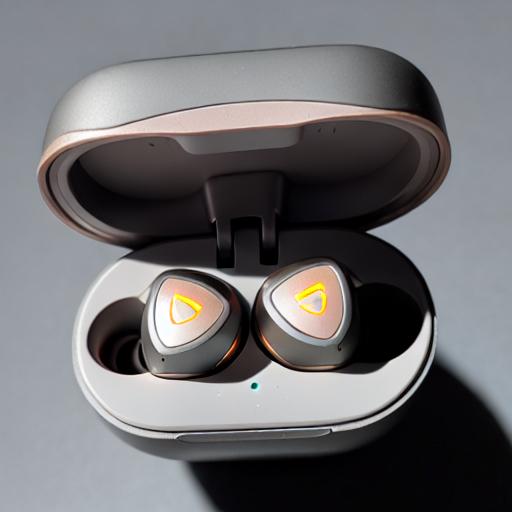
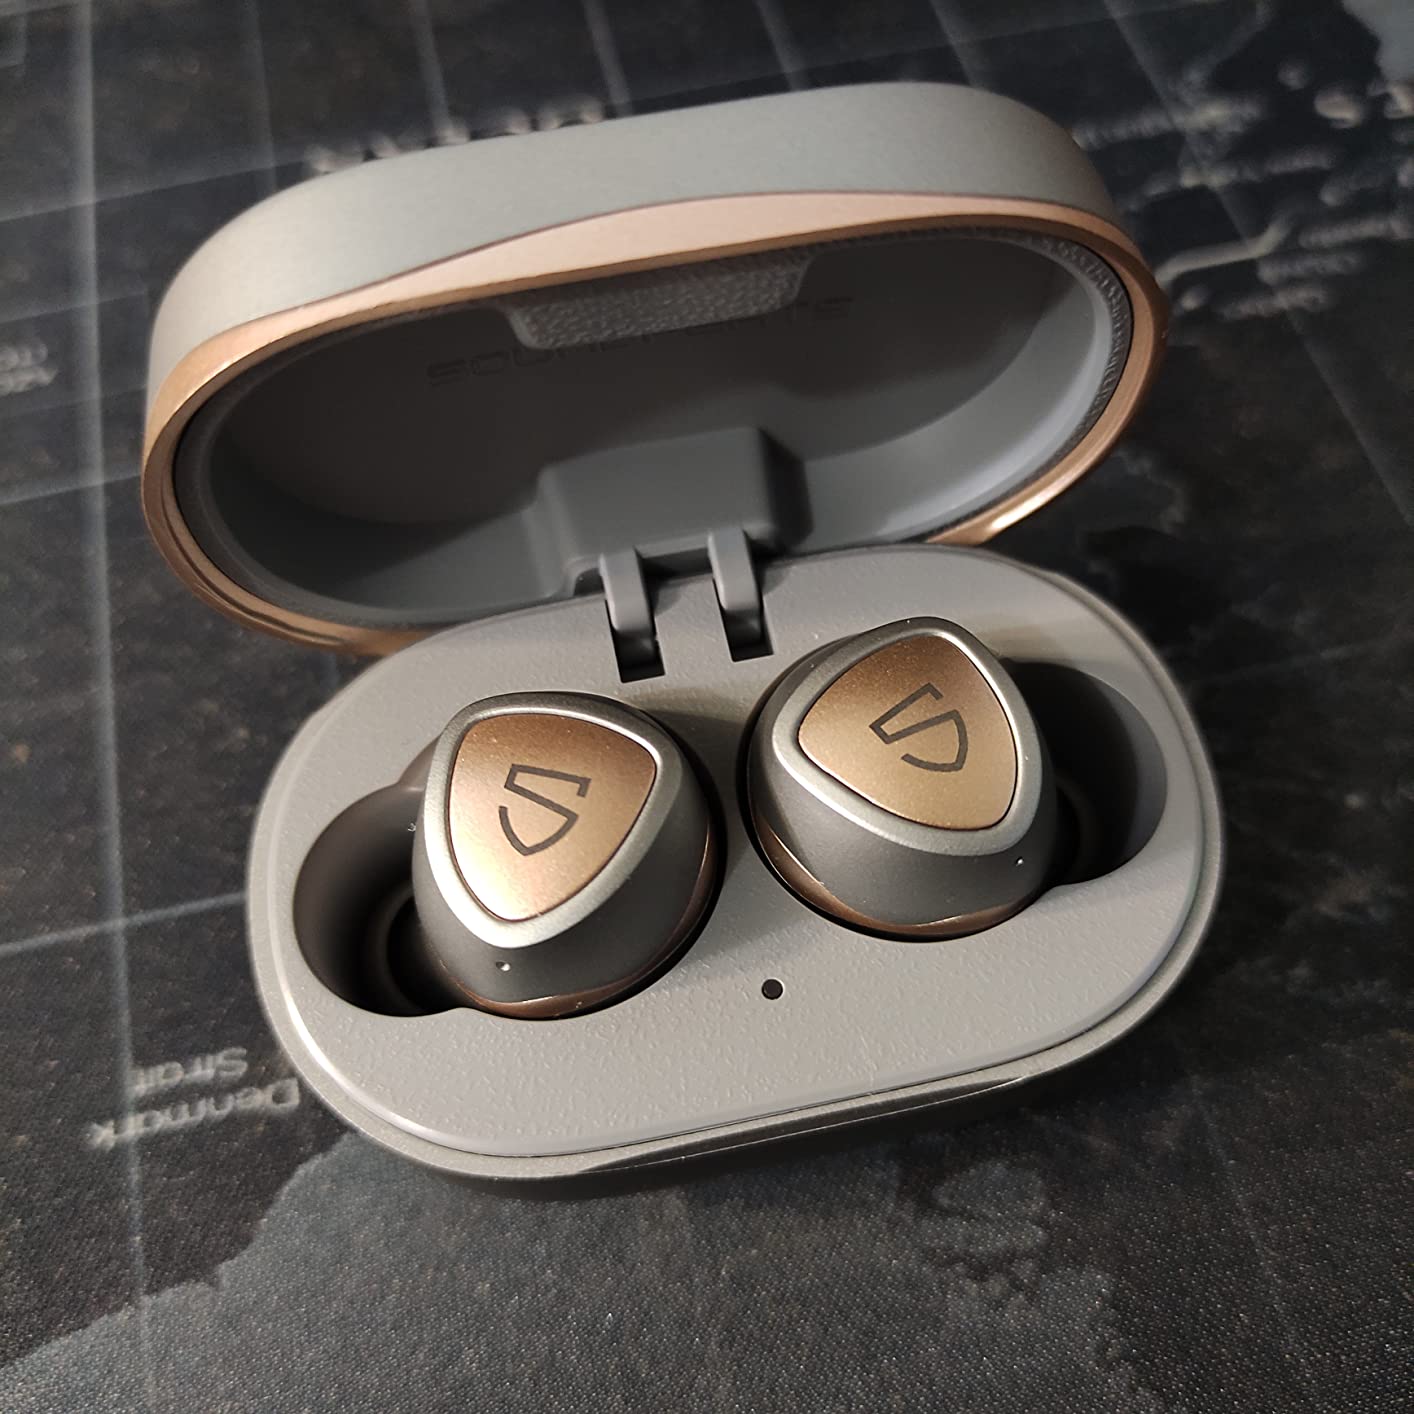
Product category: earbuds
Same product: no